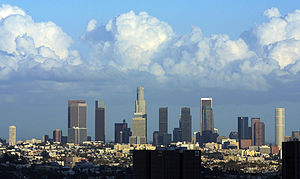
USA / Demografi / Største byer
Los Angeles
Amerikas Forenede Stater, på dansk normalt omtalt som USA, er en demokratisk forbundsrepublik, der består af 50 delstater, et føderalt distrikt og 14 territorier. De 48 af delstaterne og Washington DC ligger som et samlet landområde i det centrale Nordamerika, afgrænset på hver side af henholdsvis Atlanterhavet og Stillehavet og grænsende til Canada mod nord og Mexico mod syd. Delstaten Alaska ligger i det nordvestlige hjørne af Nordamerika med Canada mod øst og Rusland mod vest på den anden side af Beringstrædet, og midt i Stillehavet ligger delstaten Hawaii.